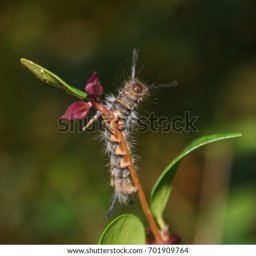
a photograph on the stem of a leaf .